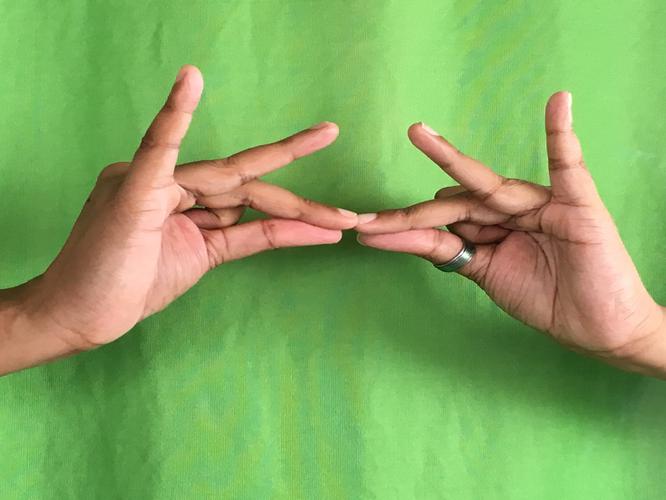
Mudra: Sakata
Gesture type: double_hand